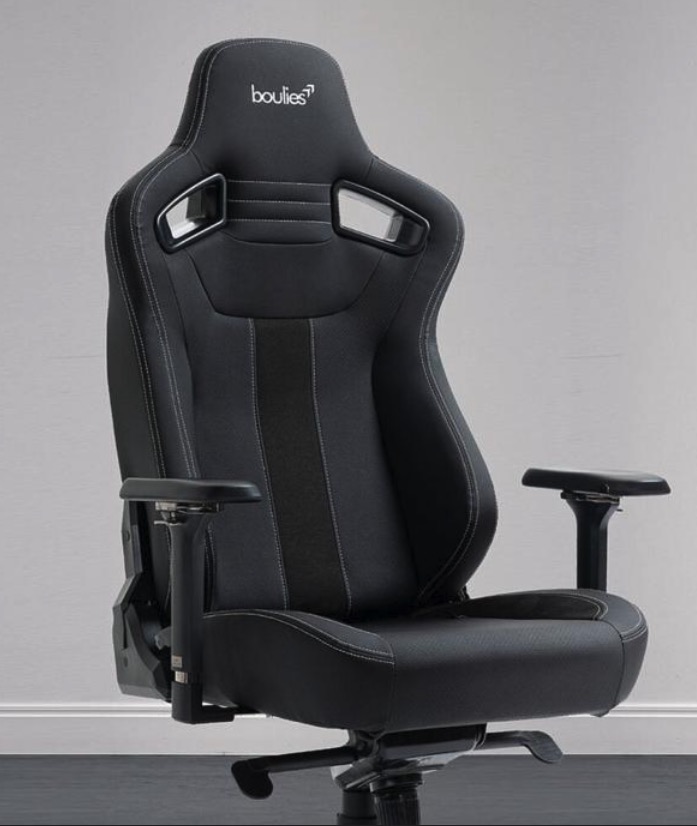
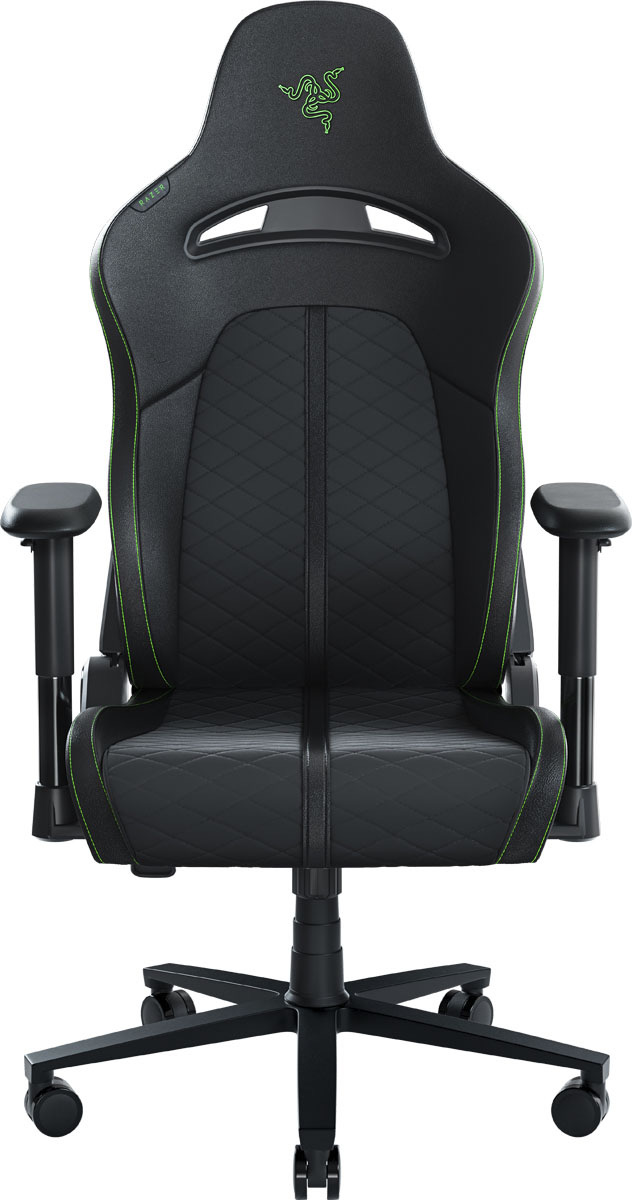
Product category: items_chair
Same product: no